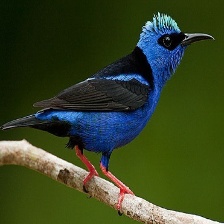
Species: RED LEGGED HONEYCREEPER
Scientific name: CYANERPES CYANEUS